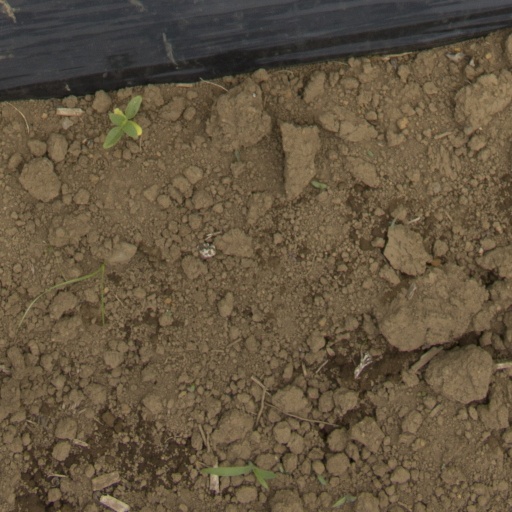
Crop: Jerusalem artichoke